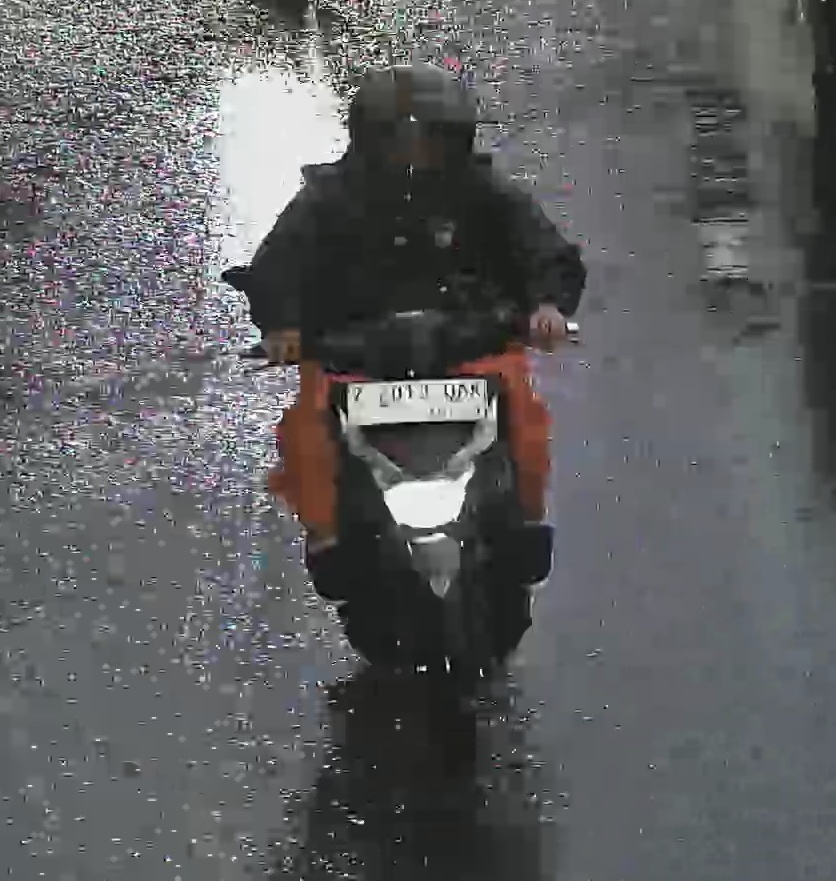
person-with-helmet: 1
person-without-helmet: 0